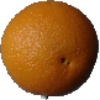
Label: Orange 1